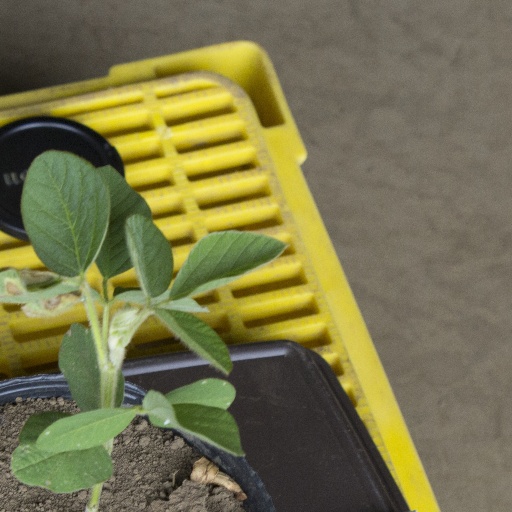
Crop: soybean